Eunice Beckmann

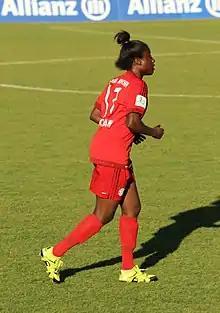
Beckmann in 2015

Eunice Nketiah Beckmann (born 8 February 1992) is a German professional footballer who plays for German side Viktoria Berlin.